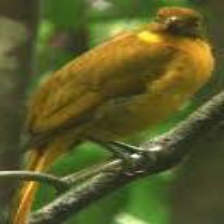
Species: GOLDEN BOWER BIRD
Scientific name: PRIONODURA NEWTONIANA